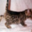
Label: cat